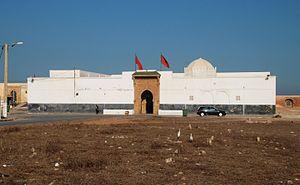
Ahmed ben Mohammed ben Omar ben Achir al-Andaloussi, dit Sidi ben Achir ou Ahmed ben Achir, né en Al-Andalus à Jimena dans la région de Cadix et mort en 1364 à Salé, est l'un des principaux saints de la ville de Salé, avec Sidi Abdellah ben Hassoun et Sidi Ahmed Hajji.